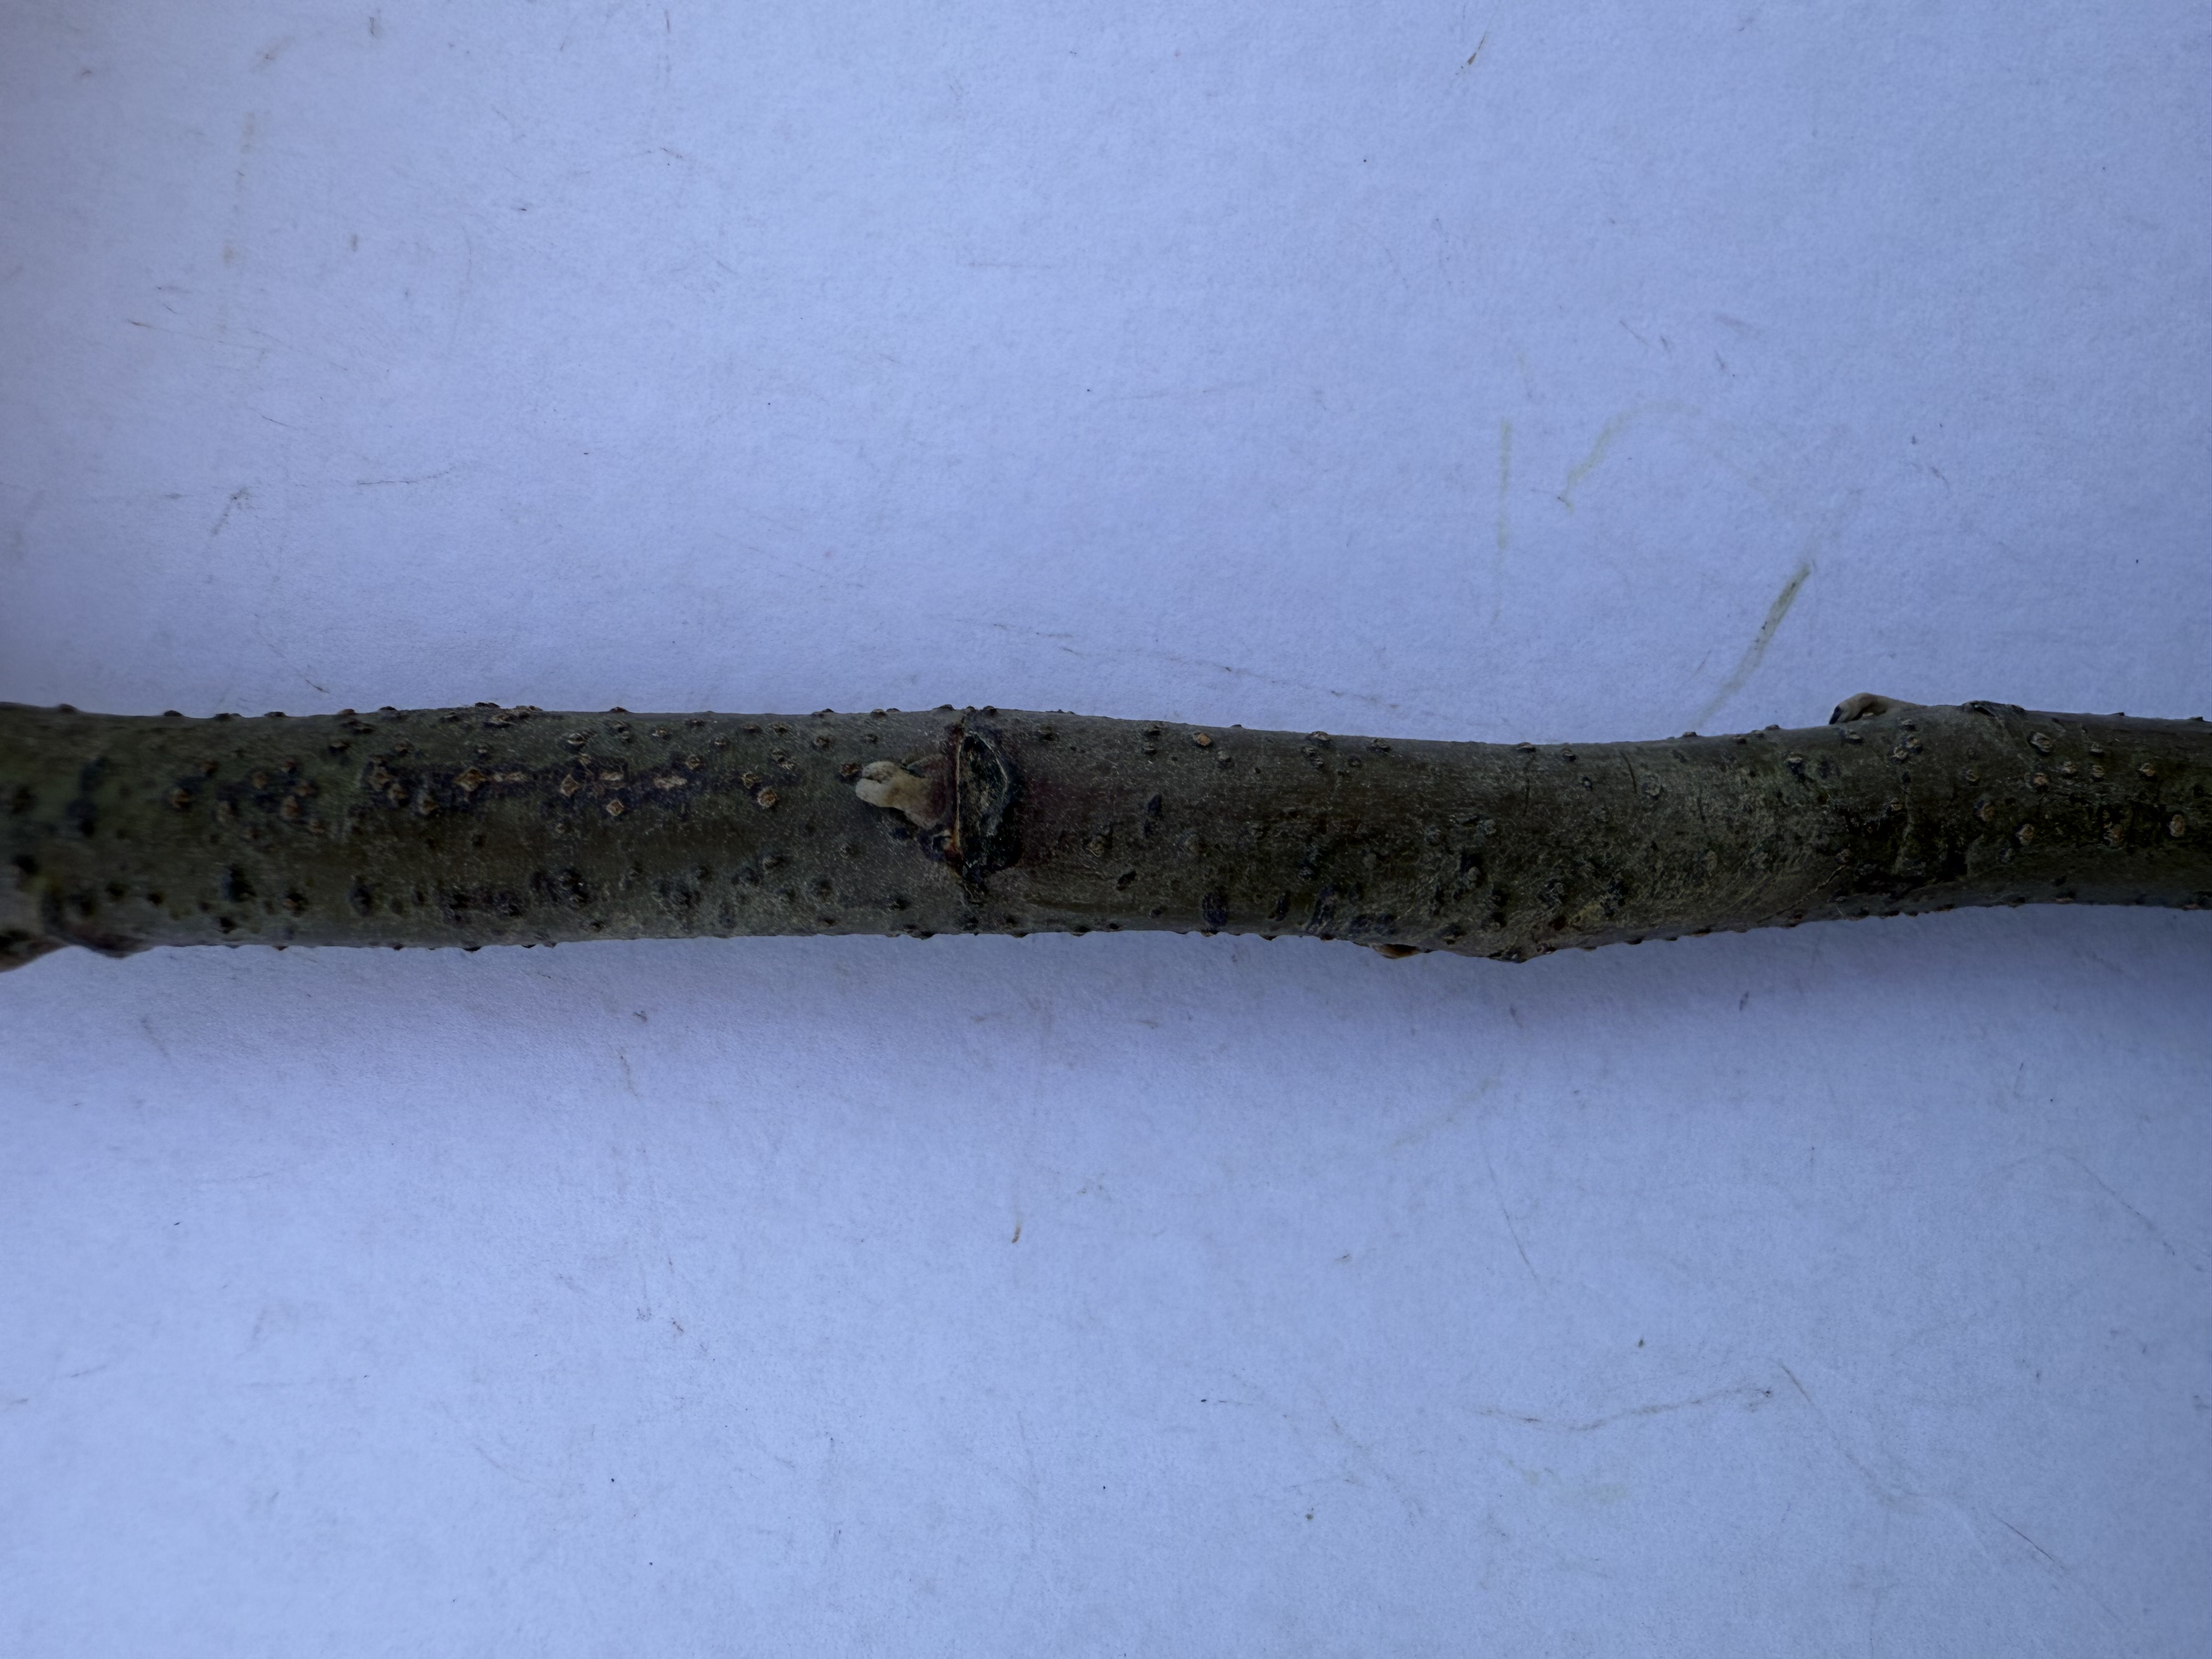
Variety: Carob